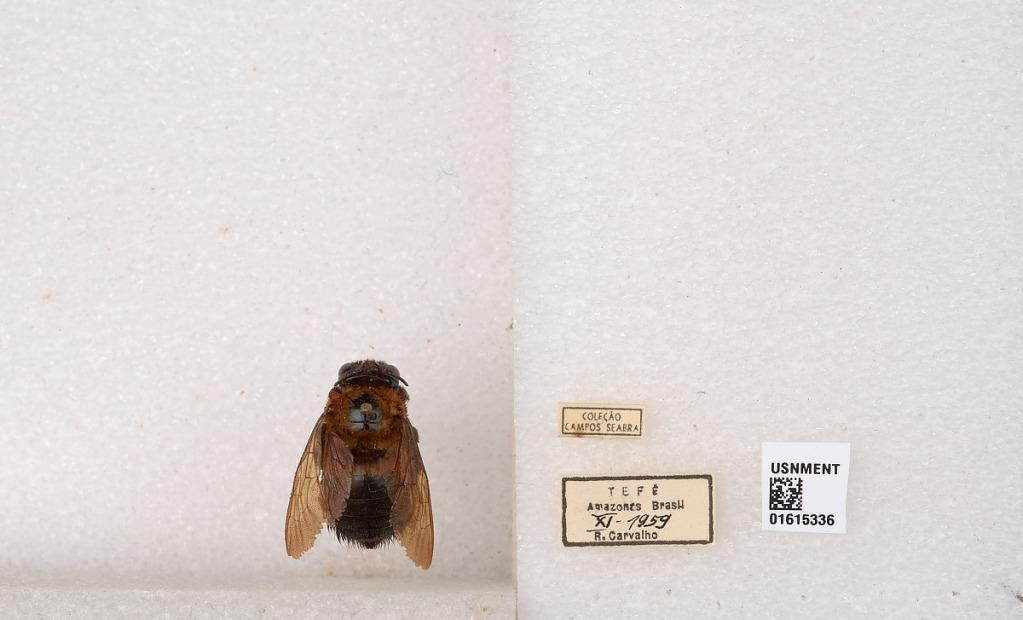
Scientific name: Xylocopa (Neoxylocopa) similis Smith
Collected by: R. Carvalho
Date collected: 1959-11-1
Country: Brazil
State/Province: Amazonas
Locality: Tefe